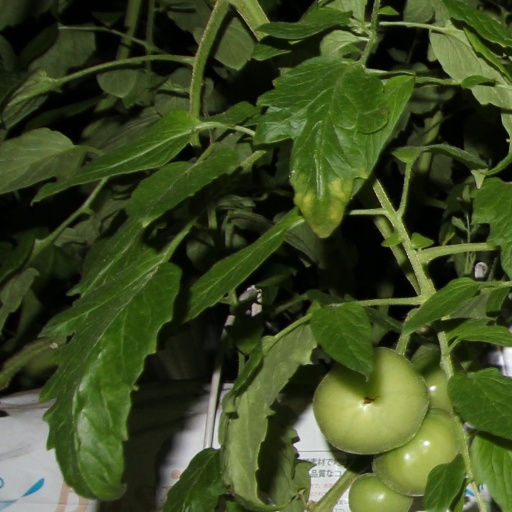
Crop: tomato